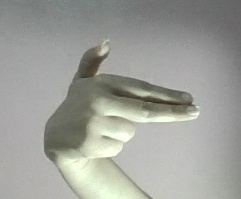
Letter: ghain